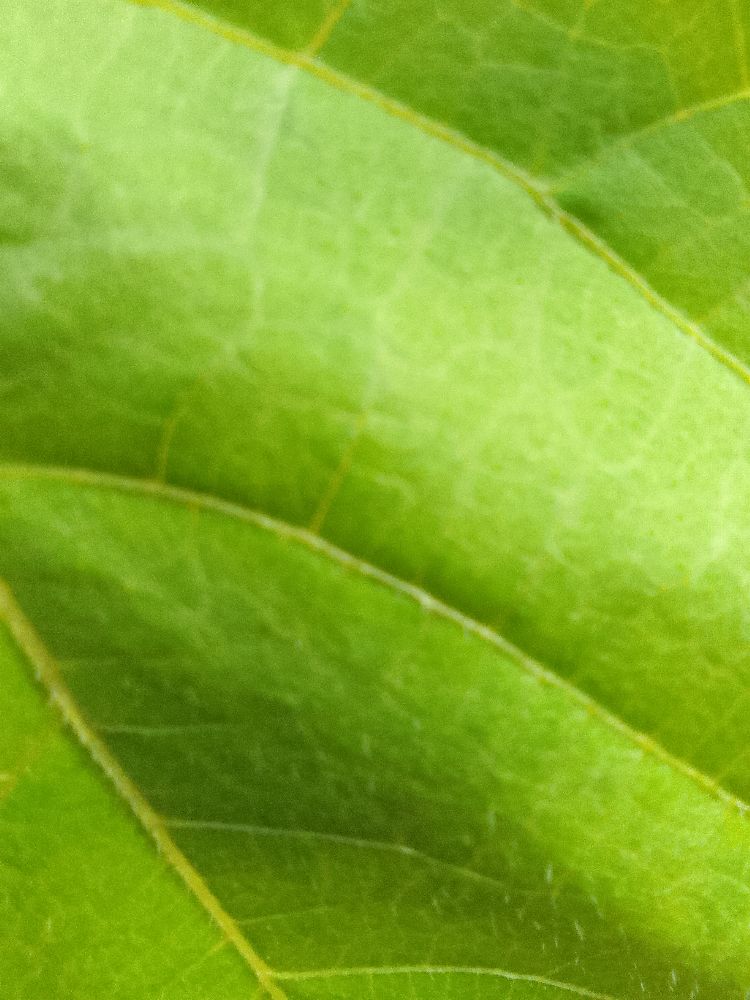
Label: healthy